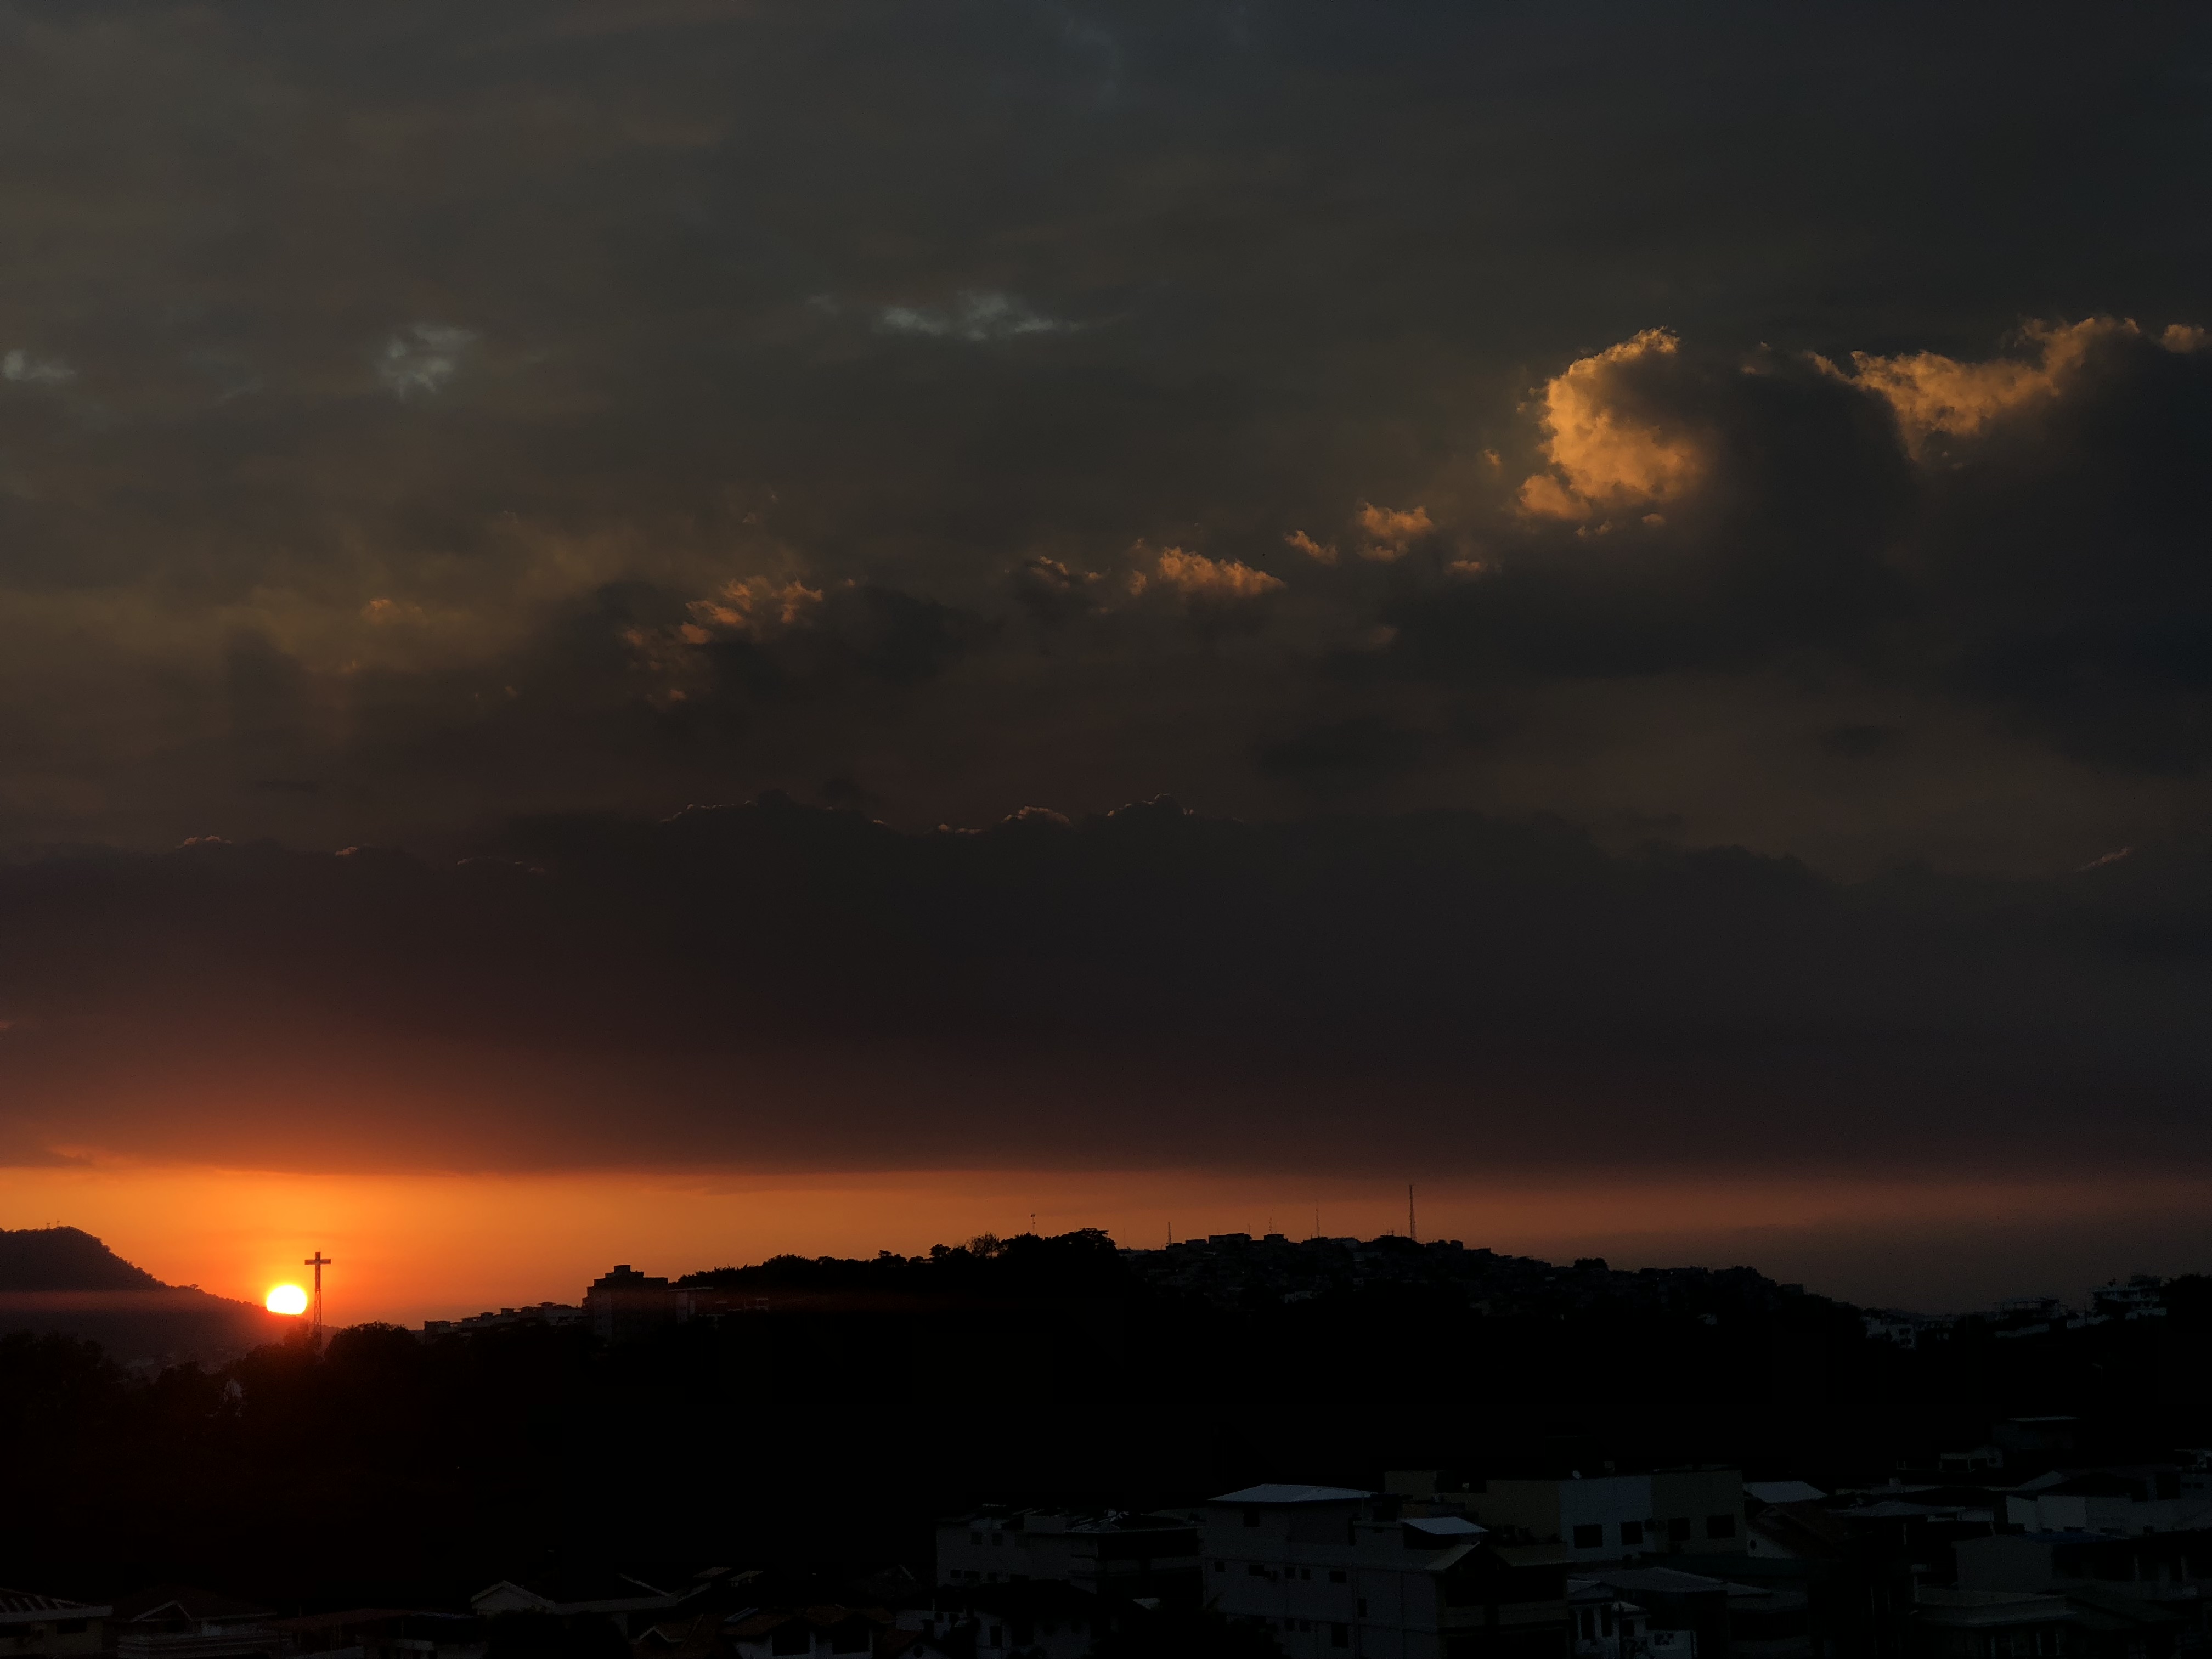
sunset, ecuador, mountains, sun, cross, catholic, clouds, guayaquil, sky, afterglow, atmosphere, horizon, dawn, cloud, sunrise, dusk, evening, red sky at morning, morning, atmosphere of earth, phenomenon, darkness, sunlight, daytime, night, meteorological phenomenon, cumulus, loch, calm, landscape, computer wallpaper, river, tree